List of Magnavox Odyssey 2 games

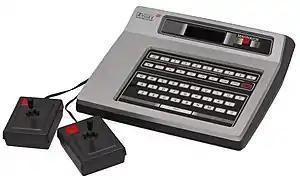
The Magnavox Odyssey2

This is a list of games for the Magnavox Odyssey 2 video game console.